Kaikyō Line

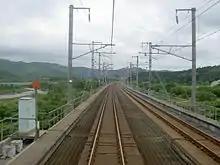
Kaikyō Line (Tappi-Kaitei - Tsugaru-Imabetsu) prior to the conversion to dual-gauge

The is an railway line operated mainly by the Hokkaido Railway Company (JR Hokkaido). The line connected Naka-Oguni Station in Sotogahama, Aomori, through the Seikan Tunnel between Honshu and Hokkaido, to Kikonai Station in Kikonai, Hokkaido. Two stations on the Tsugaru-Kaikyō Line, Tappi-Kaitei Station and Yoshioka-Kaitei Station (both closed since 2014), were inside the tunnel.